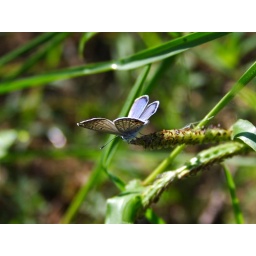
One of the smaller butterflies in Jamaica. This is the male of the species